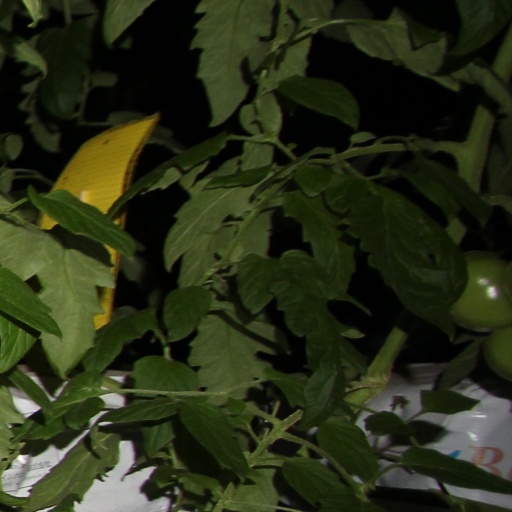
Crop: tomato